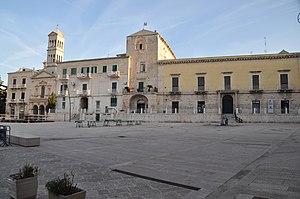
Piazza Matteotti Ruvo di Puglia
Ruvo di Puglia est une ville italienne de la ville métropolitaine de Bari dans la région des Pouilles. Elle fait partie du Parc National des Hautes Murges. On y trouve notamment une Cocathédrale et le Musée archéologique national Jatta.